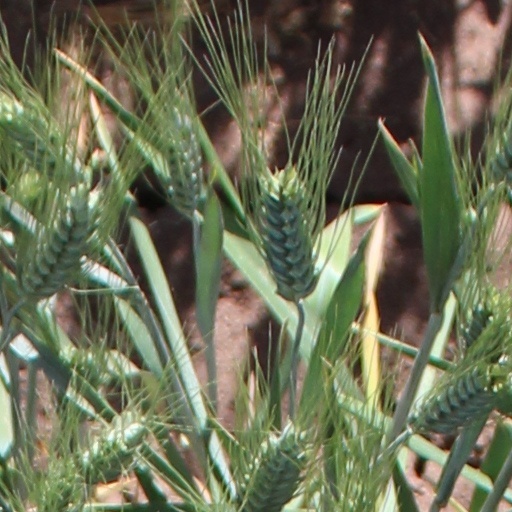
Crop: wheat